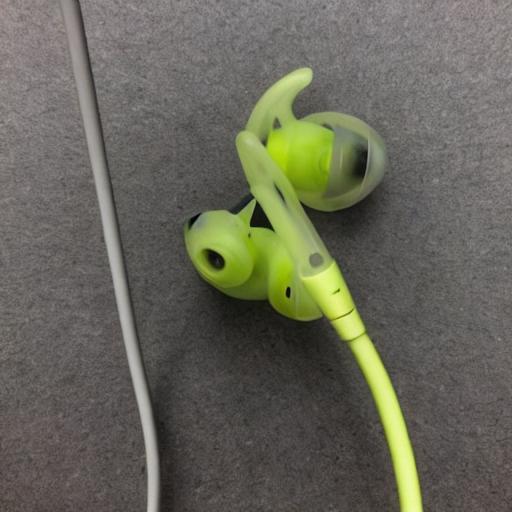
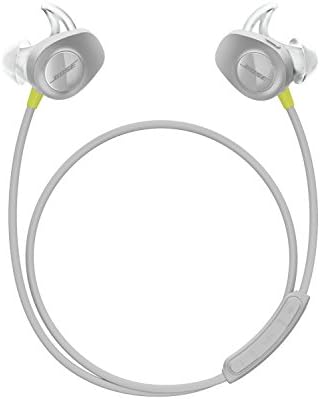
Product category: headphones
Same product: no